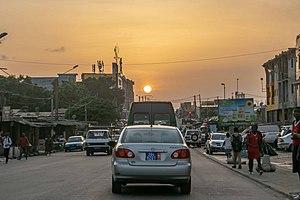
un couché de soleil à l'horizon d'une rue de la commune de yopougon This is an image with the theme ""Africa on the Move or Transport"" from: Ivory Coast"
Yopougon, surnommée Yop City ou Poye, est l'une des 15 communes du district d'Abidjan.